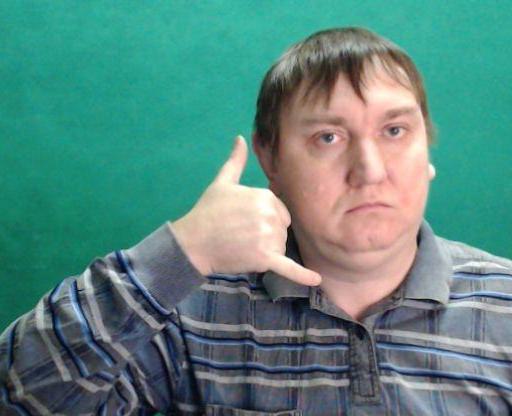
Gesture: call